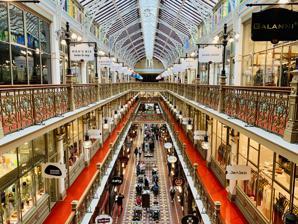
Building: The Strand Arcade
Country: Australia
Year built: 1892
Shopping mall in Sydney, Australia The Strand Arcade Interior of The Strand Arcade Location 195–197 Pitt Street , Sydney central business district , City of Sydney , New South Wales , Australia Coordinates 33°52′10″S 151°12′27″E / 33.8694°S 151.2076°E / -33.8694; 151.2076 Built 1890–1892 Architect John B. Spencer Charles E. Fairfax (assistant) New South Wales Heritage Register Official name Strand Arcade Type State heritage (built) Designated 13 December 2011 Reference no. 1864 Type Shopping/retail complex Category Retail and Wholesale Builders Bignell and Clark (1891) Stephenson & Turner (1976) Location of The Strand Arcade in Sydney Show map of Sydney The Strand Arcade (Australia) Show map of Australia The Strand Arcade is a heritage-listed Victorian-style retail arcade located at 195–197 Pitt Street in the heart of the Sydney central business district , between Pitt Street Mall and George Street in the City of Sydney local government area of New South Wales , Australia. It was designed by John B. Spencer, assisted by Charles E. Fairfax; and built from 1890 to 1892 by Bignell and Clark (1891), with renovations completed by Stephenson & Turner (1976). The only remaining arcade of its kind in Sydney, the property was added to the New South Wales State Heritage Register on 13 December 2011. Being three storeys high, the arcade has the traditional-styled protruding galleries, cedar staircases, tiled floors, cast iron balusters and timber framed shop fronts, under a prominent, tinted glass roof to reduce glare. The arcade contains the preliminary boutiques that characterized the Sydney shopping experience of the 1890s. When the arcade opened in 1892, it was said to be the very latest in shopping centre designs and was described as, "The finest public thoroughfare in the Australian colonies". The arcade has endured two depressions , two World Wars and two major fires. The restored shop fronts are an exact replica of the original internal shopping facades. History Ground level shops The Victorian arcades provided much needed shopping frontage and pedestrian space at a time when Sydney had developed streets running south from Circular Quay with relatively few cross streets linking them. The arcades offered pedestrians and goods protection from the harsh sun and heavy rain, as street awnings were not yet in use. Thomas Rowe designed the first two arcades: the Sydney and Royal Arcades in 1881 and 1882, and in 1891 proposed the Imperial Arcade. In 1887–1888, Rowe's former assistant C. A. Harding built the Victoria Arcade. Designed by English architect John Spencer, The Strand was built in 1890–1892 by Bignell and Clark, and opened on 1 April 1892, as the fifth and last of the arcades built in Sydney in the Victorian era . It is the only one remaining in its original form today. The arcade was to be 104 metres (340 ft) long, and three storeys high. Its lighter neo-classical fluted columns, delicate ironwork and carved balustrades contrasted with Rowe's heavier more stolid designs. The opening of the arcade was a grand affair with over 600 invitees. It was described as a "well designed modern arcade" with "first class shops". The style was described by the Sydney Mail as an adaptation of several continental designs with the aim to achieve strength and elegance. The richly tiled floor became a favourite fashionable promenade. The Arcade was originally known as the 'City Arcade' and sometimes as 'Arcade Street'. In 1891 it was named after the famous London Street that links the City of London and the City of Westminster . The Strand was London's smartest theatre, hotel and shopping street in the early 1900s. The arcade became run down as time went by. Restoration work was carried out in the 1970s, but a fire broke out on the morning of 25 May 1976. The arcade was partly destroyed. The ensuing sympathetic restoration by Prudential Assurance in 1976–1978 included the restoration of the two hydraulic lifts, laying of a new tiled floor, the copying of the golden cast-iron balustrades, and reproductions matching of the original hand-carved cedar baluster posts. The restoration work also removed additions, which had spoiled the original design. Several fires caused considerable damage, especially that of May 1976, which damaged the George Street end especially. The arcade continues as a first class shopping arcade with long term tenants. The Nut Shop, which still operates today, opened in 1939. The Strand Arcade celebrated its 125th anniversary in August 2016 with a series of events and offers for customers. Retailers hosted free tasters, pop-up stalls, designer appearances and The Balvenie whisky tasting station. The events recreate the energy of a majestic Victorian arcade over a three-day period, with a range of special deals, demonstrations. The complex will also launch the seventh volume of its "1891" magazine this week. Description Pitt Street facade The arcade is the longest of the Victorian arcades extending 104 metres (340 ft) between George and Pitt Streets with a basement originally containing shops reached by stairs in the ground floor concourse. The Strand has three storeys - consisting of an enclosed arcade on each side of a concourse served by cantilevered access galleries, with five storey connections at both street fronts. Bridges across the concourse link the upper floors. The glass roof was especially designed to reduce glare for the photographic studios on the upper levels. Constructed of stuccoed brick with cast iron roof structure, cantilevered galleries, cast iron and carved balustrades , and timber framed shopfronts, the arcade looks like a row of Victorian terraces with cast -iron balconies. Neo-classical fluted cast iron columns , and elaborate traceries of ornamental lacework cast delicate shadows in the sunlight from the vast glass panelled roof. The concourse lighting consisted of chandeliers suspended from the crown of the roof trusses and lit by fifty gas and fifty electric lamps in each. Some of the light fittings, which still exist, were designed by the architect. Following the 1976 and 1980 fires, large portions of the interior were reconstructed to match the original in appearance, with an upgrade of materials for fireproofing concealed under traditional materials. Some of the original fabric remains as fragments. The two suspended type hydraulic lifts were repaired, the golden cast iron balustrades were copied and the cedar baluster posts were made to match the handcrafted originals. Tessellated tiles, stained glass and cedar stairs and shopfronts were adapted from the original designs. Condition As at 23 August 2004, good physical condition following restoration works in 1976, and 1980. The arcade is still used as a retail pedestrian precinct. The Pitt Street end retains its original walls, doors and fittings. The 1976–1977 restoration copied original designs. Cast iron balustrades and cedar balusters were handcrafted after original designs, and the two hydraulic lifts were restored. Modifications and dates 1976, 1980 Heritage listing Lifts in original condition As at 23 August 2004, Designed in restrained Classic revival style, it is probably the finest of Sydney's shopping arcades built in the Victorian period, and the only one that has not been radically altered. It is the only surviving pre-1960 arcade. It is a rare building type within Sydney and Australia. The best known work of Spencer and Fairfax, it adapted several favourite continental designs, the object being to achieve strength with elegance. It reflects the importance of Pitt Street and George Street as the premier retail precinct in Sydney. It is a significant component in the late Victorian/early twentieth century streetscape of George and Pitt Streets and contributes to one of the most substantial groups of late Victorian commercial buildings in the CBD. It has the potential to continue in its current use following several restorations after fires, the most recent in 1976 and 1980. The Strand Arcade is one of Sydney's best known and loved buildings and is significant for the continuity of occupation and uses. The building contains significant examples of late nineteenth century building construction including the lift well structure, cast iron structural framing, cast iron roof trusses, coke breeze floors and tessellated ceramic tiles. Strand Arcade was listed on the New South Wales State Heritage Register on 13 December 2011 having satisfied the following criteria. The place is important in demonstrating the course, or pattern, of cultural or natural history in New South Wales. The Strand is the only remaining example of Victorian arcade construction and style in Sydney, linking Victorian and modern Sydney retail history. Although over 100 years old it retains a light and airy atmosphere in keeping with modern usage. The pedestrian-only precinct planning principle, and its design reveals European influences interpreted in an Australian context. The arcade was considered a fashionable promenade. Over 600 people were invited to its opening in 1892 and very few failed to attend this event. The place has a strong or special association with a person, or group of persons, of importance of cultural or natural history of New South Wales's history. The Strand Arcade is associated with J. B. Spencer & G. E. Fairfax, European architectural design influences in Australia and long-term tenants such as Coombs Bootmakers, Margo Richards Antiques (25 years) and the engraving kiosk (42 years). The place is important in demonstrating aesthetic characteristics and/or a high degree of creative or technical achievement in New South Wales. The light and airy feeling was considered remarkable in contrast to Rowe's heavier designs in the context of the Sydney Victorian arcades. The Strand retains this aesthetic quality through the ornamental lacework panels, fluted columns and natural light. The Strand Arcade was considered the finest of the Victorian arcades in Sydney at the time of construction and still retains a reputation for good design. The balustrades, brackets and roof construction showed great skill and workmanship. Much attention was given to detail: light fittings were designed by the architect, even the sanitary appliances were given much attention. The Strand Arcade is a fine example of the work of J. B. Spencer & Fairfax 1891–2. The place has a strong or special association with a particular community or cultural group in New South Wales for social, cultural or spiritual reasons. The Strand Arcade has been promoted as a tourist visit since its construction. It is valued by Sydneysiders and visitors as a beautiful arcade with high quality shops. The place has potential to yield information that will contribute to an understanding of the cultural or natural history of New South Wales. The Strand was the longest of the Victorian arcades. The lighting for the concourse consisted of chandeliers, suspended from the crown of roof trusses, and each containing fifty gas and fifty electric lamps. The glass roof panels were tinted to filter the light for the upper storey photographic studios. The conservation work undertaken in the late 20th century can provide physical evidence of heritage building conservation philosophy and practice of the time. The place possesses uncommon, rare or endangered aspects of the cultural or natural history of New South Wales. The Strand was the finest, longest and is now the only surviving intact Victorian arcade in Sydney. The place is important in demonstrating the principal characteristics of a class of cultural or natural places/environments in New South Wales. One of five Victorian arcades in Sydney built to provide a pedestrian precinct and to protect goods and pedestrians from weather. The conservation works following fires in 1976 and 1980 are representative of conservation practice of the period. In popular culture Part of the video for singer David Bowie 's 1983 single " Let's Dance ", took place in The Strand Arcade.<ref> Rose Howard (6 April 2017). "Shop This New Music Video Filmed Inside The Strand Arcade" . Broadsheet.com.au . </the series jag season five esp 15 was partly filmed there References